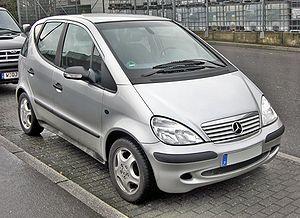
La Mercedes-Benz Classe A Type 168 est une berline compacte du constructeur automobile allemand Mercedes-Benz. Elle a été produite de 1997 à 2004 et fut restylée au printemps 2001. Durant cette période, Mercedes-Benz créa également la version longue avec 17 cm de plus. Elles sont remplacées en 2004 par la Type 169. La 168 est la première génération de la Classe A.